Toni Braxton

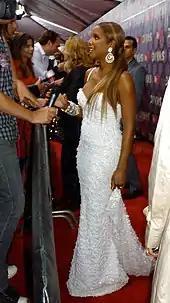
Braxton at the "VH1 Divas 2009" red carpet

In 2009, Braxton signed to Atlantic Records and began work on her next studio album. In February 2010, she was part of the supergroup Artists for Haiti who recorded "We Are the World 25 for Haiti", a remake of the 1985 hit "We Are the World", to help benefit the people of Haiti following the magnitude 7.0 M earthquake. Three months later, "Pulse", her seventh studio album, was released. A collection of up-tempo songs and R&B ballads with production varying from smooth to dance-based styles, it debuted at number nine on the US "Billboard 200", selling 54,000 copies in its first week, and topped the R&B/Hip-Hop Albums, becoming Braxton's fifth US top-ten album. A moderate chart success elsewhere, it reached the top ten in Switzerland, and the top 20 in Germany and Greece. While critical reception of "Pulse" was generally positive, its singles "Yesterday", "Hands Tied" and "Make My Heart" achieved moderate chart success.